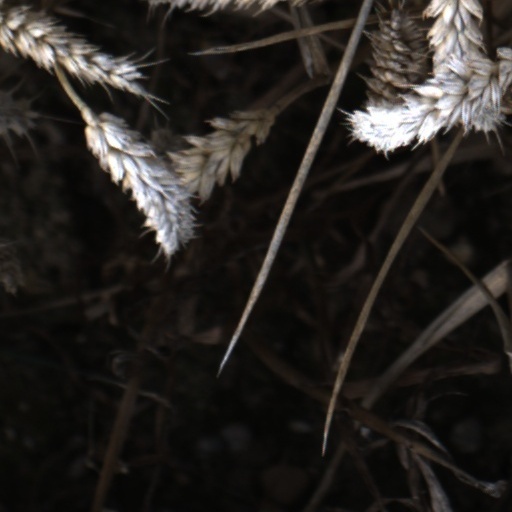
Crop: wheat